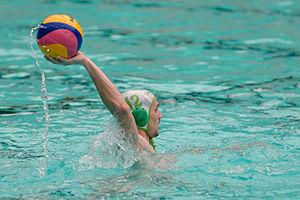
Dražen Kujačić des Dauphins de Sète fait progresser le ballon pendant le quart de finale contre le FNC Douai de la Coupe de la Ligue Emmanuel Ducher à la piscine Georges-Vallerey à Paris.